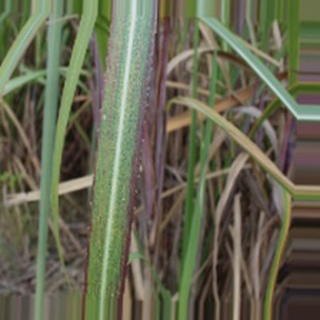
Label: sugarcane_bacterial_blight